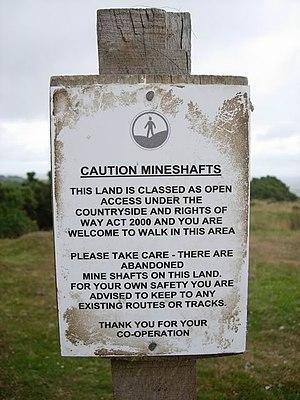
Le droit de passage est un terme utilisé pour décrire «le droit légal, établi par l'usage ou la concession, de passer selon un itinéraire spécifique par des terrains ou des biens appartenant à un autre», ou «un chemin ou une voie faisant l'objet d'un tel droit». Un droit d'accès similaire existe également sur certains terrains publics. Au Canada, en Australie et en Nouvelle-Zélande, ces terres peuvent également être appelées Terres de la Couronne.